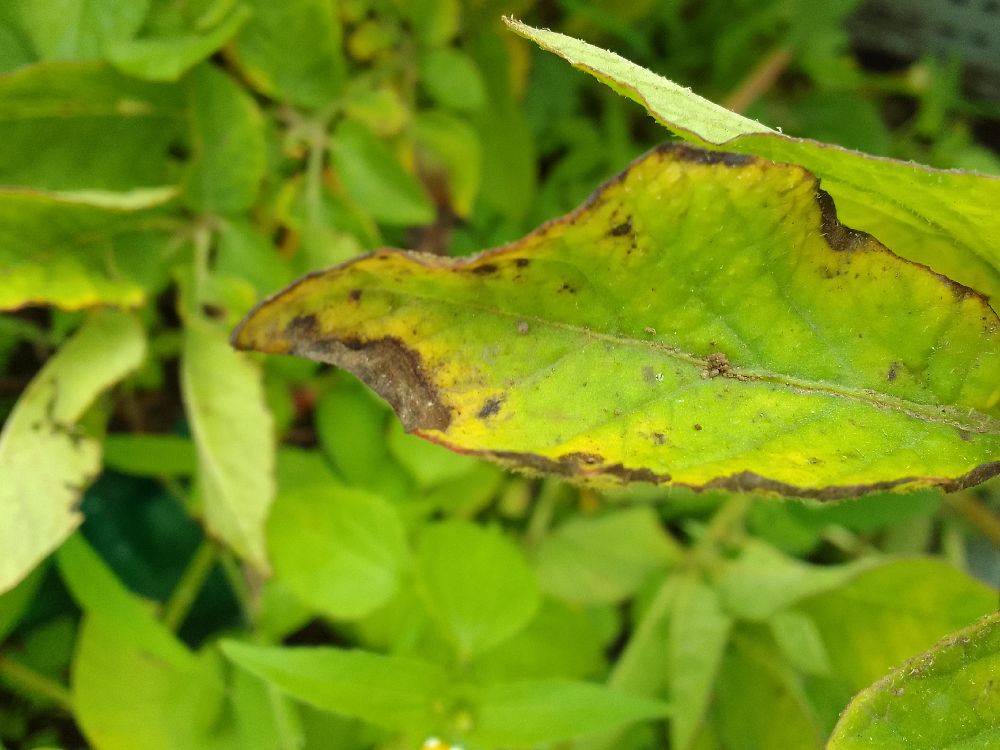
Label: Early blight